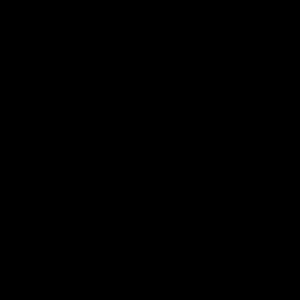
Les nouilles biáng biáng sont des sortes de nouilles chinoises originaires du Shaanxi dont elles sont l'une des « dix originalités ». Particulièrement longues et épaisses, elles sont parfois comparées à une ceinture.
Les caractères chinois sont, contrairement à ce qu'on pourrait penser à première vue, construits au moyen d'éléments plus ou moins complexes en nombre réduit, ce qui est assez logique : on ne pourrait imaginer une écriture aussi pérenne sans structure, dans laquelle chaque signe serait aléatoirement construit.